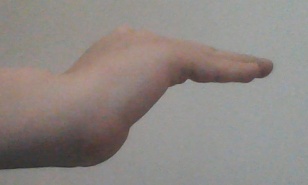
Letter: haa